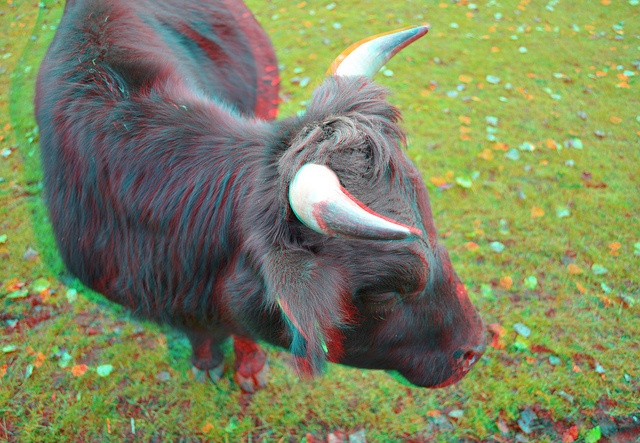
A 3-D image of a young steer with small horns.
a bull turning it's head in a green grassy area.
there is a small black goat in the grass
a cow that is standing up in a field
A there image of a black cow on the grass.